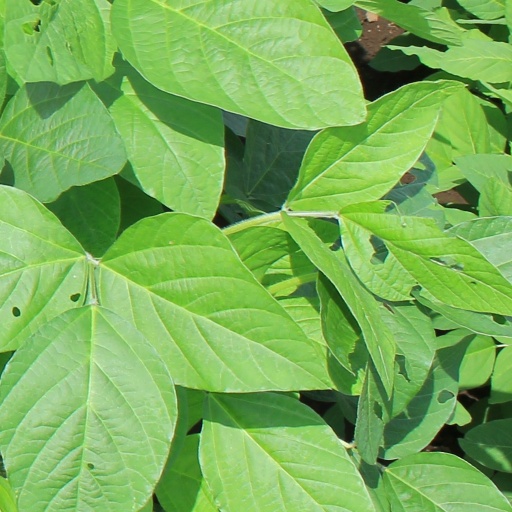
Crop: soybean